Lady Sarah Child-Villiers

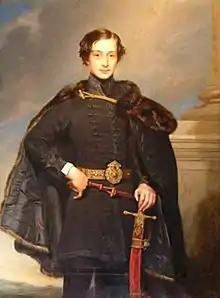
Prince Nikolaus III of Esterházy

Lady Sarah married the Hungarian Prince Nikolaus Paul Esterházy of Galántha on 8 February 1842. Prince Nikolaus was the son of Prince Paul Anton Esterházy of Galántha, a Hungarian diplomat who was Ambassador to England, and his wife, Princess Maria Theresia Esterhazy von Galantha "née" Thurn and Taxis. Lady Jersey and Princess Esterházy were both Patronesses of Almack's and great friends. After marriage, Sarah's title in English became Princess Nicholas Esterhazy von Galantha. They had six children.